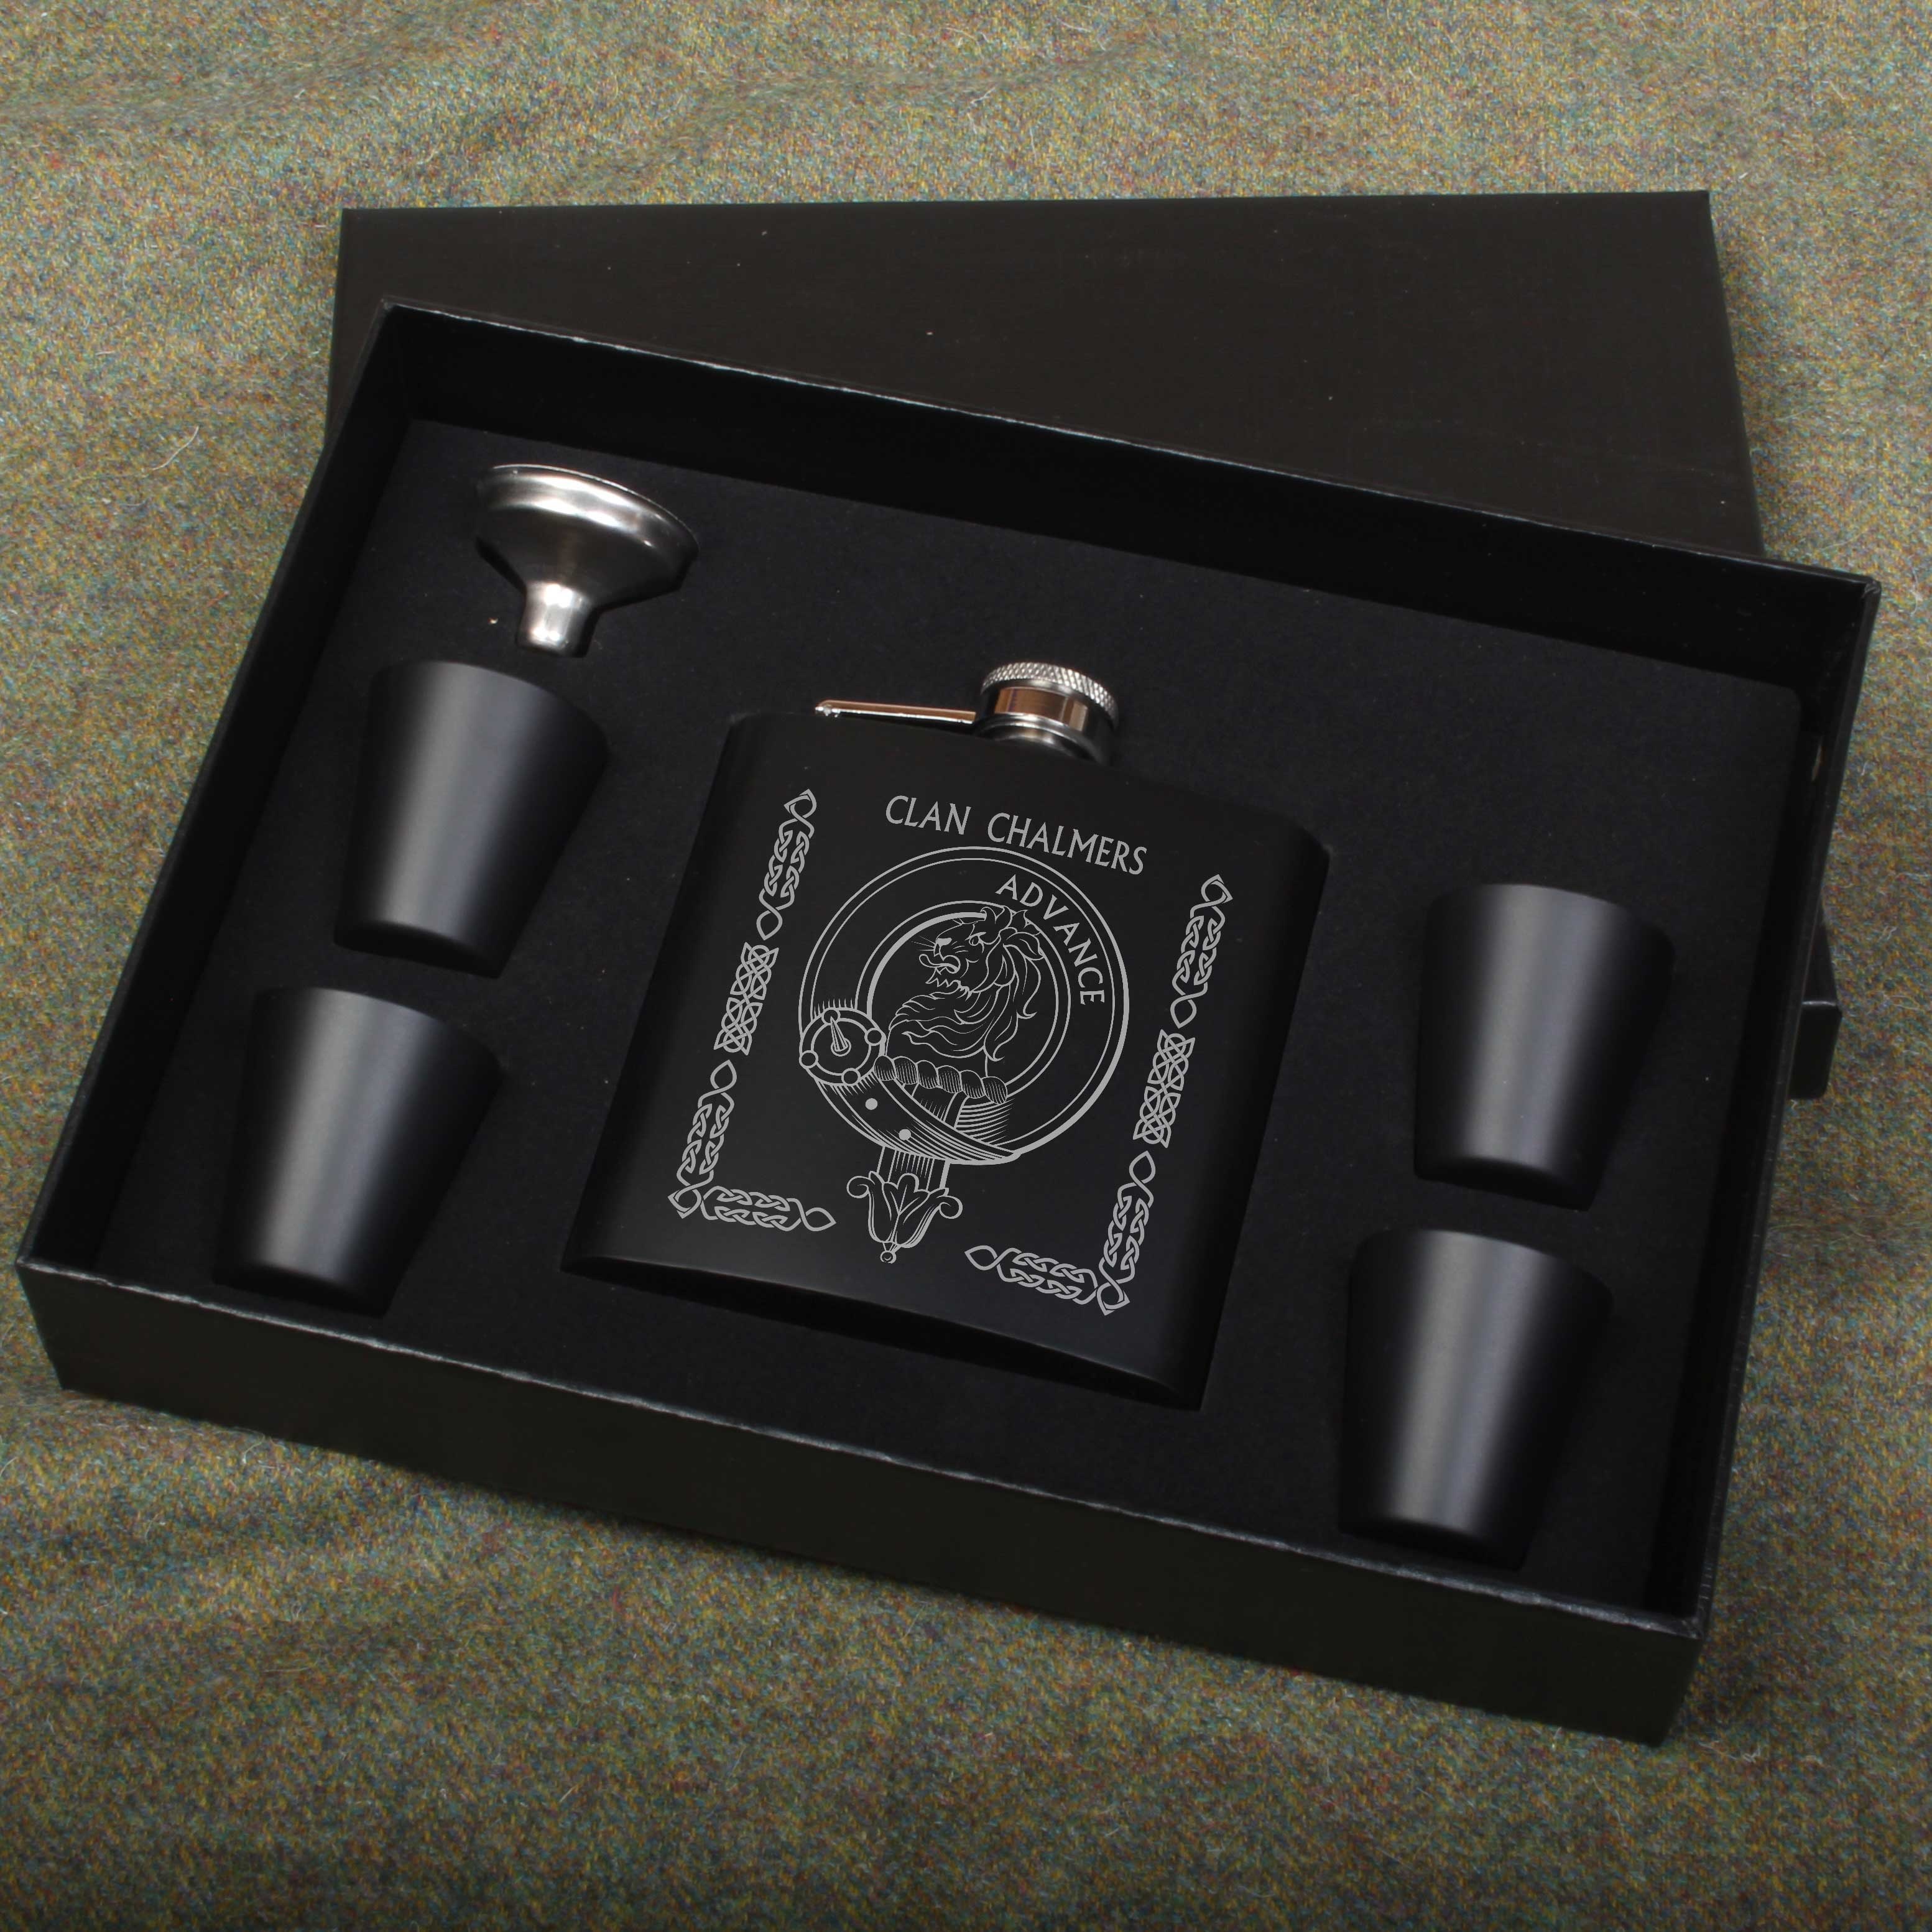
Chalmers Clan Crest Engraved 6oz Matt Black Hip Flask Gift Set with Cups and Funnel
Introducing the Clan Crest engraved 6oz Matt Black Hip Flask Gift Set with Cups and Funnel! This exceptional gift set is the perfect blend of style, durability, and convenience. Crafted from tough stainless steel, our classic 6oz matte black flask is designed to endure the test of time. It comes neatly packaged in a black gift box, complete with a steel pouring funnel and 4 cups. This hip flask is not only a stylish statement but also a functional accessory. With its sleek and modern design, it's the perfect companion for any occasion. Its compact size allows for easy portability, measuring 9cm in width, 11cm in depth, and 2cm in height/thickness. What sets this flask apart? Uniquely engraved with your Clan Crest, showcasing your Scottish heritage Durable stainless steel construction ensures long-lasting use Featuring a 6oz/150ml capacity, this flask allows you to carry a generous amount of your preferred beverage wherever you go. The included pouring funnel ensures easy filling without any spills, and the 4 accompanying cups make it convenient to share your drink with friends and family. Specifications: Colour: Black Capacity: 6oz/150ml Width: 9cm Depth: 11cm Height/Thickness: 2cm Hip Flask Weight: 90g Material: Stainless steel Packaging: Carton gift box Giftbox dimensions: Width: 24cm, Length: 17.5cm, Height/Thickness: 4cm Elevate your drinking experience with the Clan Crest engraved 6oz Matt Black Hip Flask Gift Set. Get yours now and enjoy the perfect blend of style, durability, and convenience!
Brand: ScotClans
Category: Home & Garden > Kitchen & Dining > Food & Beverage Carriers > Flasks